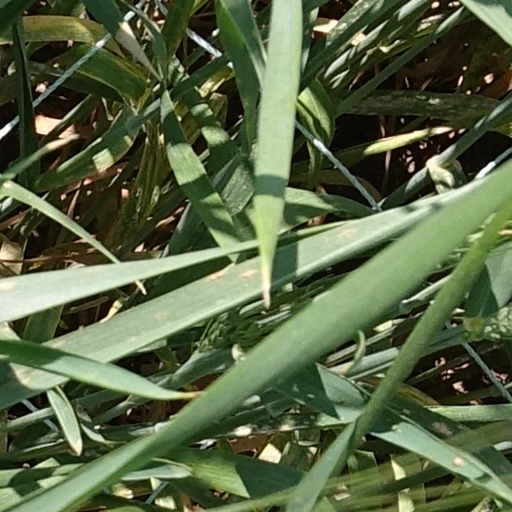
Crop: wheat